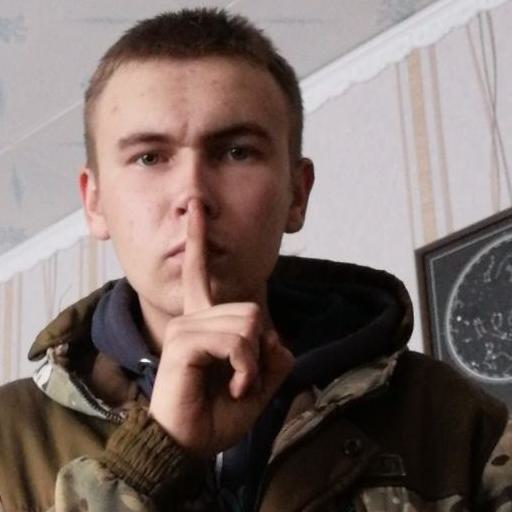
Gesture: mute